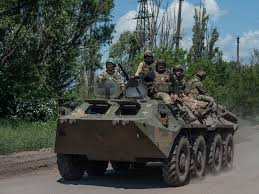
Label: BTR-80